Louisiana Creole people

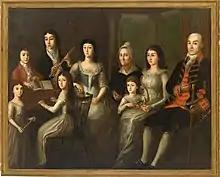
Spanish Creole family portrait in 1790 in New Orleans, Spanish Louisiana.

In the final stages of the French and Indian War with the British colonies, New France ceded Louisiana to Spain in the secret Treaty of Fontainebleau (1762). The Spanish were reluctant to occupy the colony, however, and did not do so until 1769. That year, Spain abolished Native American slavery. In addition, Spanish liberal manumission policies contributed to the population growth of Creoles of color, particularly in New Orleans. Nearly all of the surviving 18th-century architecture of the Vieux Carré (French Quarter) dates from the Spanish period (the Ursuline Convent is an exception). These buildings were designed by French architects, as no Spanish architects had come to Louisiana.